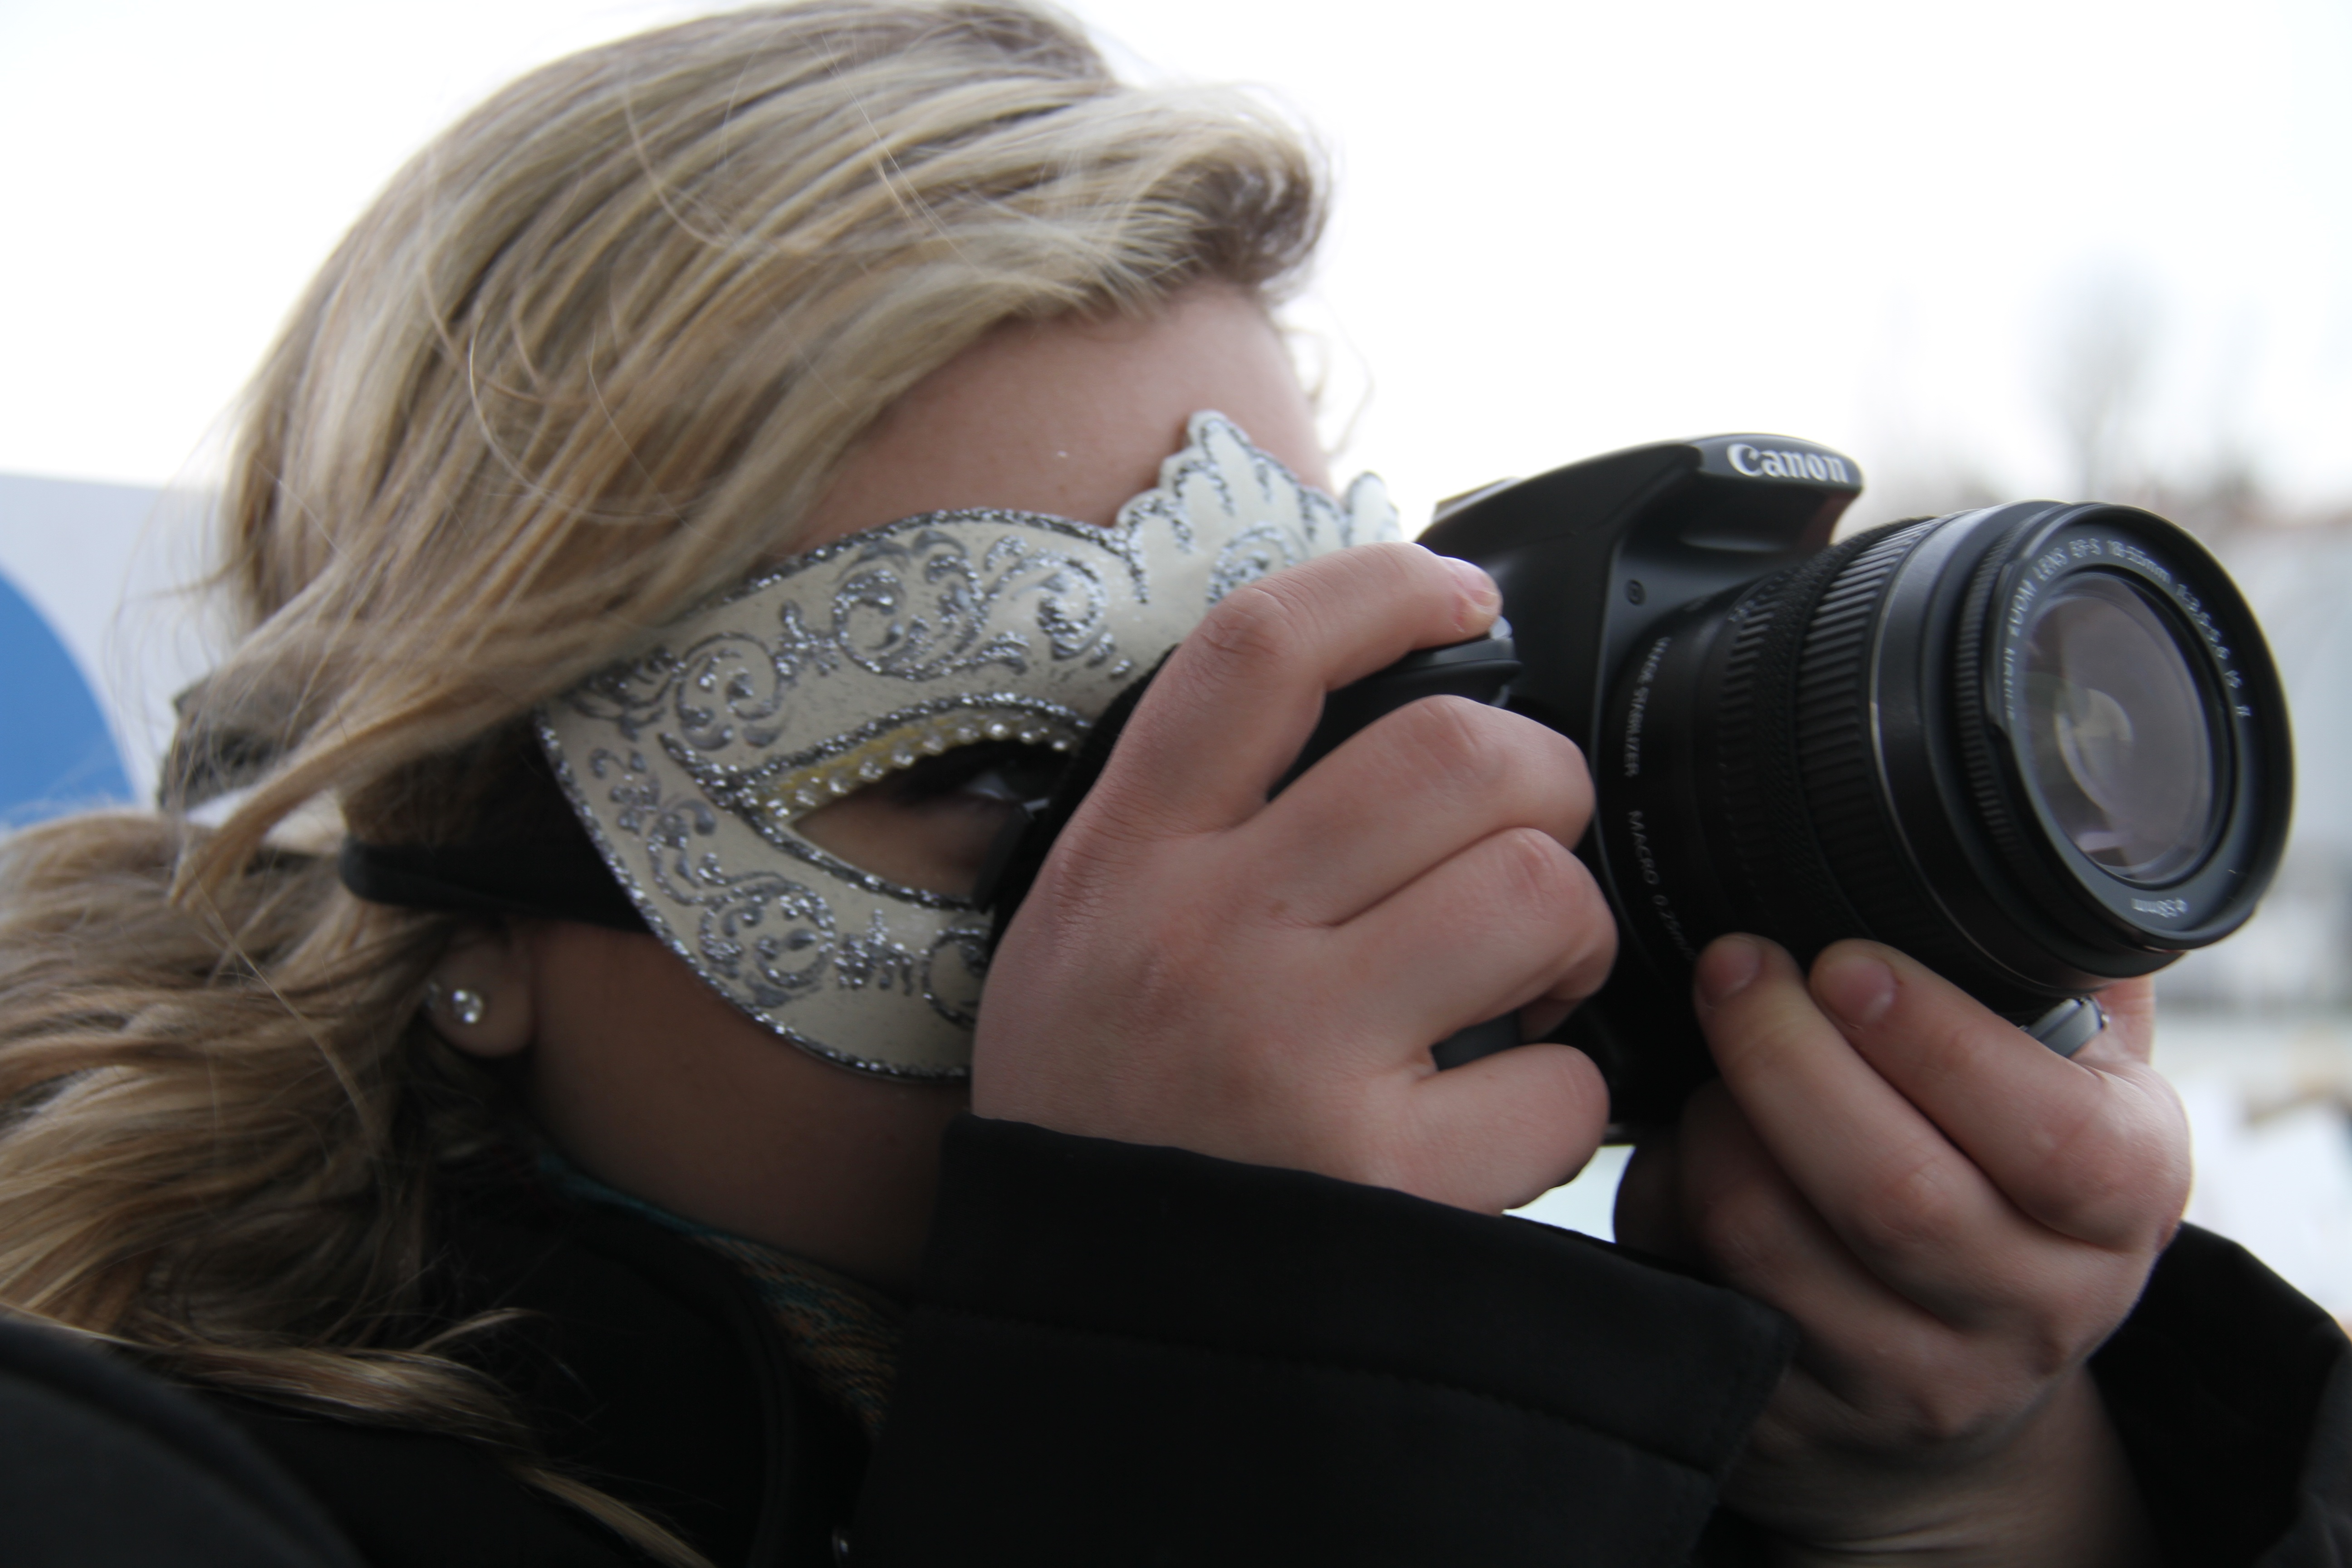
woman, photography, view, tourist, venice, clothing, device, mask, eye, glasses, head, picture, costume, il, taken